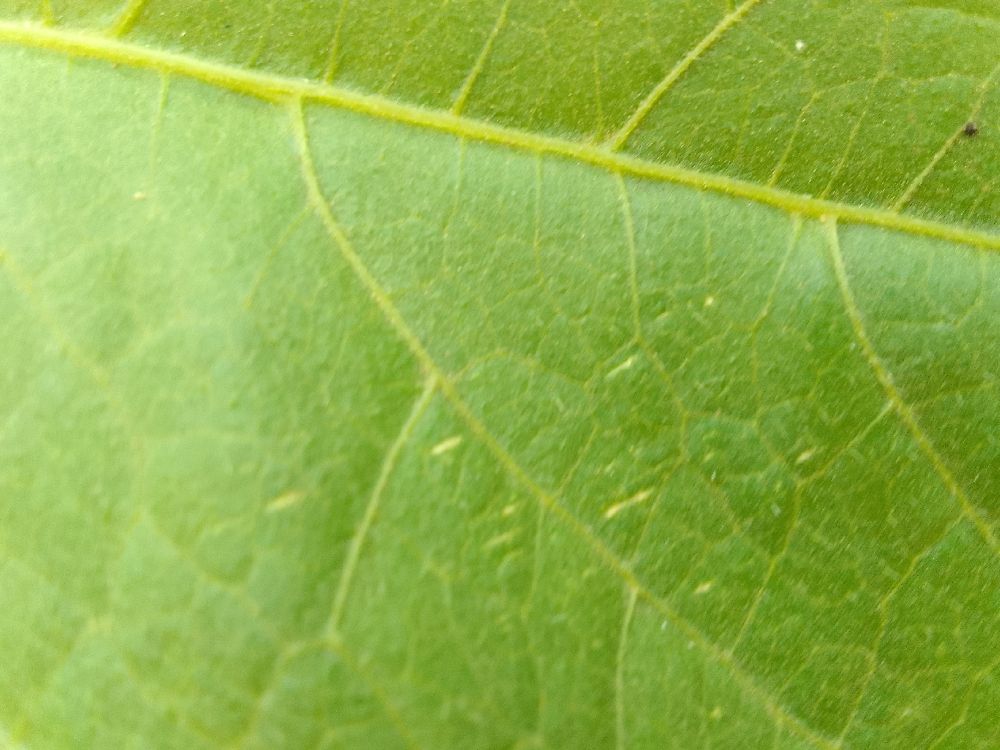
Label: healthy